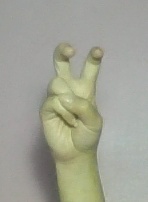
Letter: toot